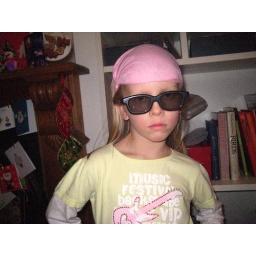
Stylish girl in 3d movie glasses